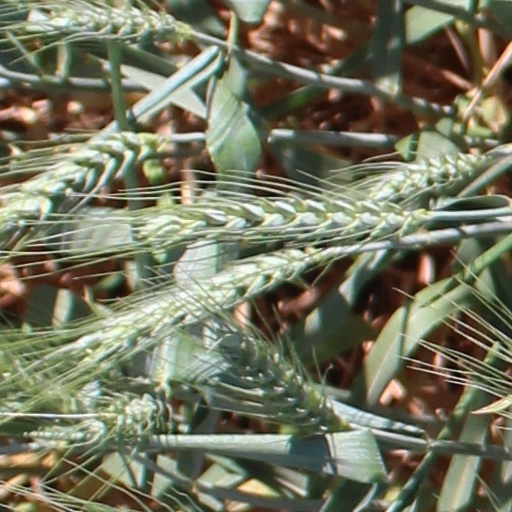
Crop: wheat